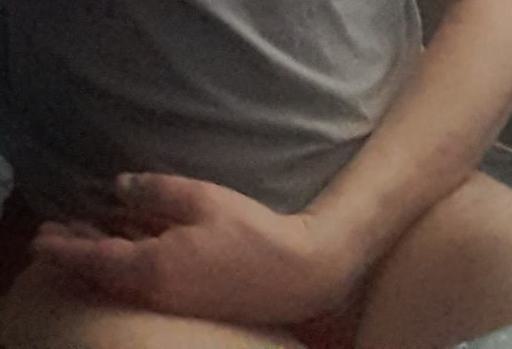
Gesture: no_gesture